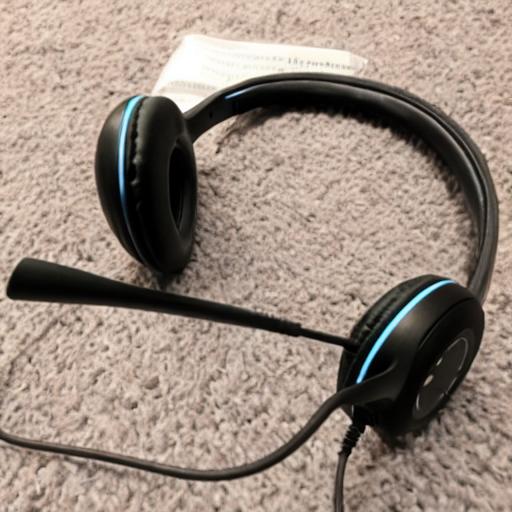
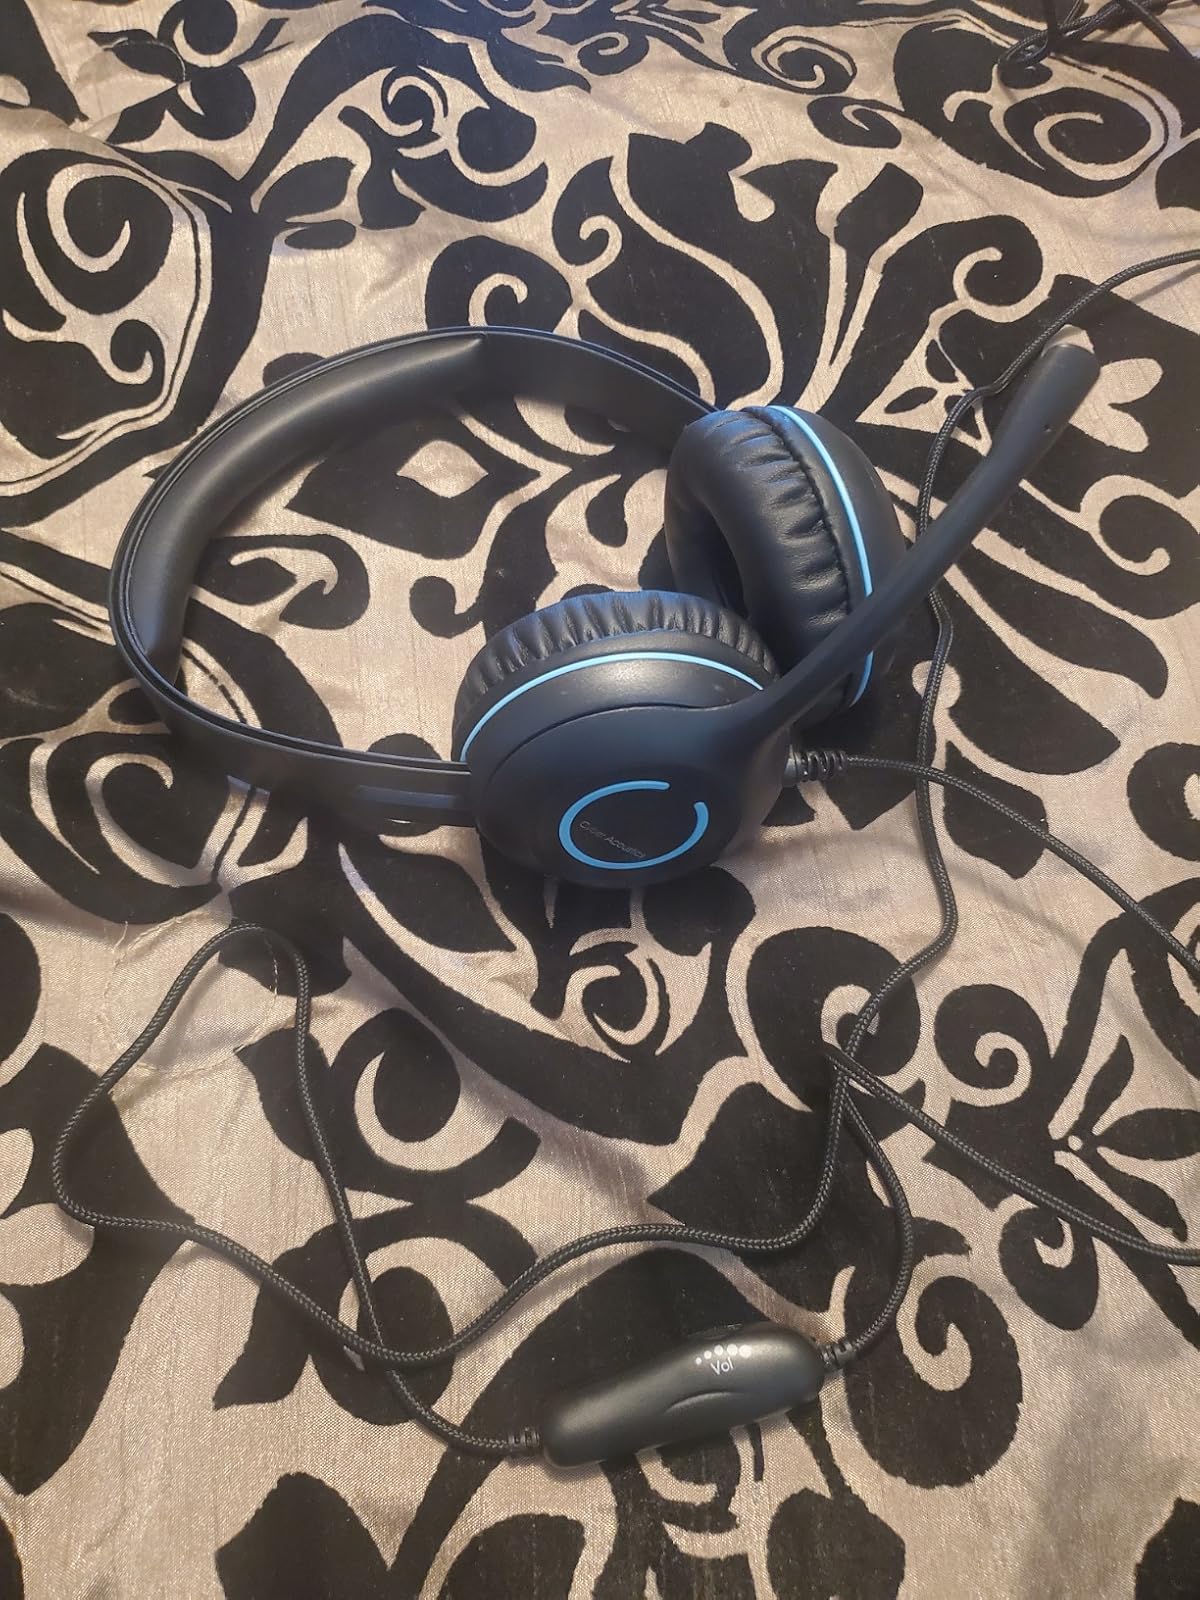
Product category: headphones
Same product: no